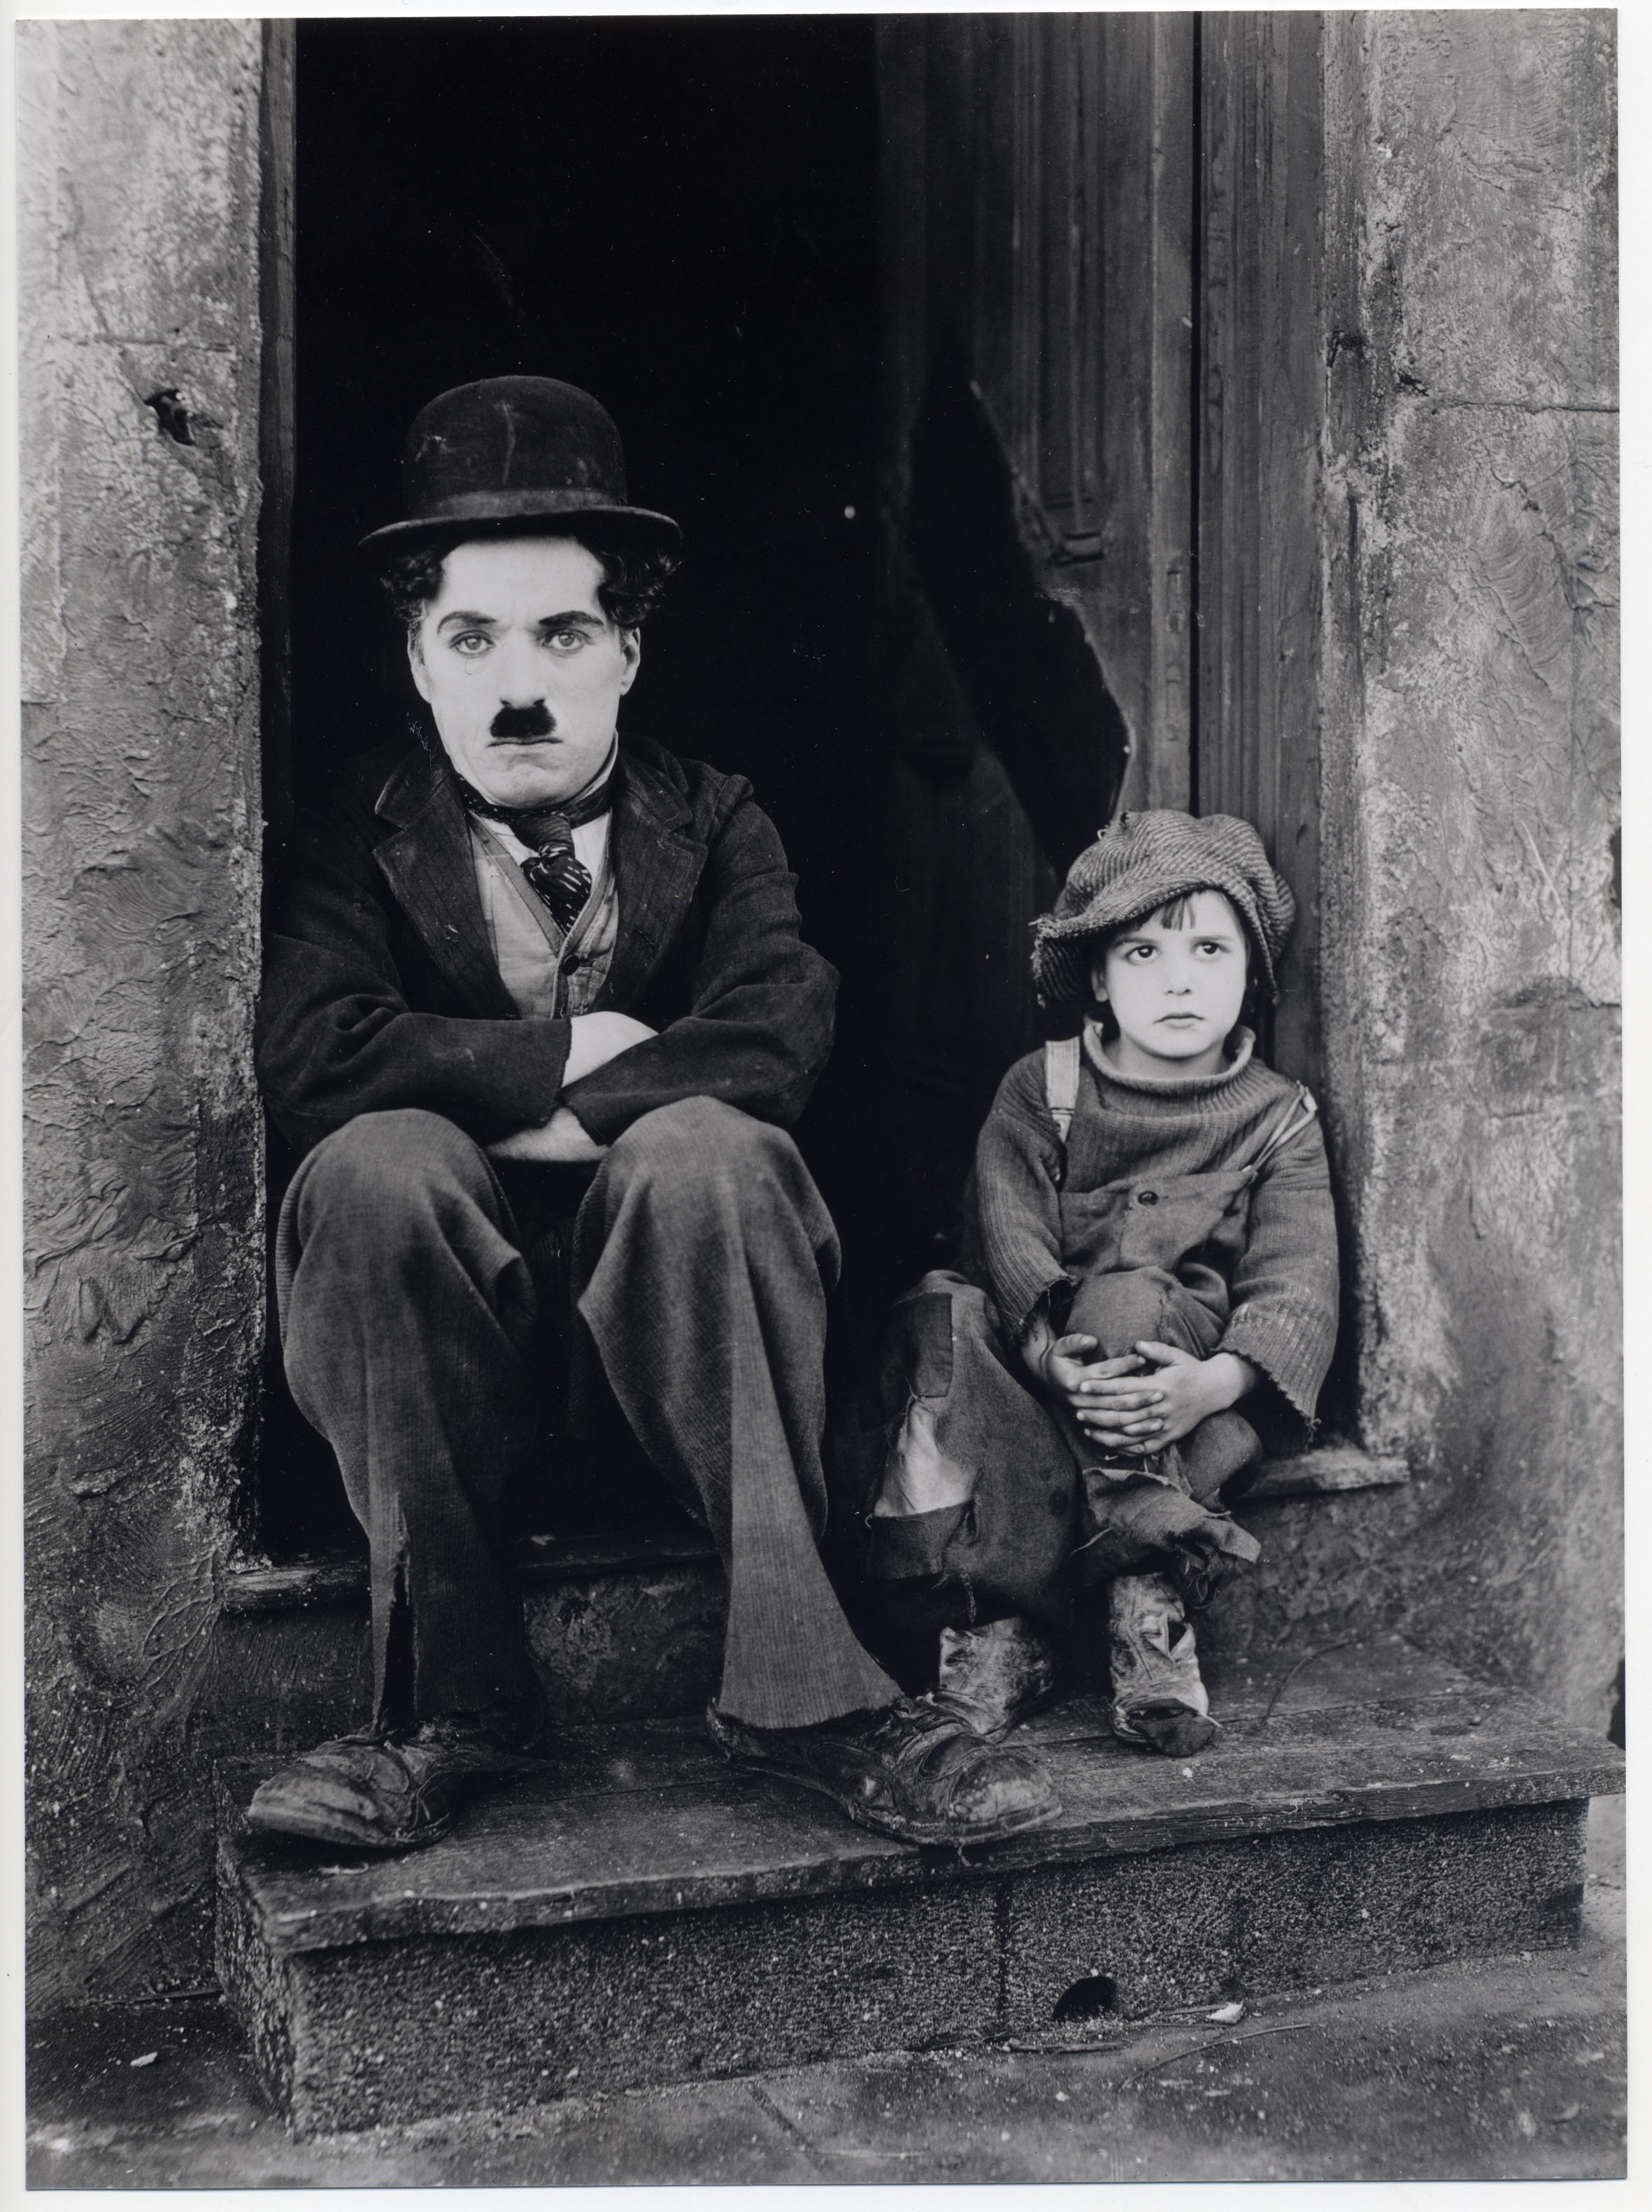
man, black and white, kid, hollywood, portrait, monochrome, painting, art, sketch, drawing, illustration, photograph, poster, cinema, image, charlie, comic, director, celebrity, actor, young child, the child, talented, charlie chaplin, monochrome photography, album cover, the kid, 1921, jackie coogan, promotional still from the film, silent black and white film, famous actor, scriptwriter, many films, british composer, charles chaplin spencer, silent film icon, birth death 1889 1977, 88 years